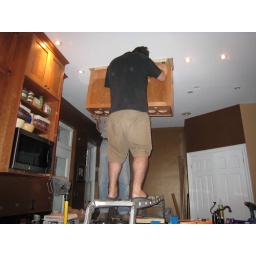
Working on installing the range hood cabinet in the kitchen